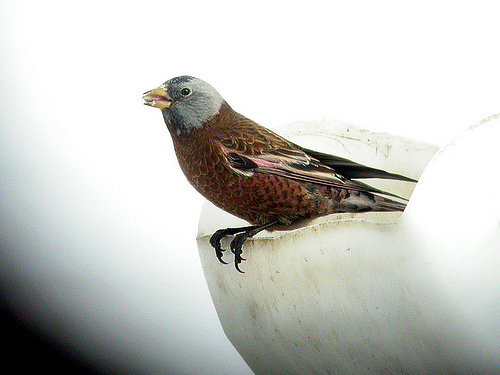
this small brown bird has a grey head and black tail.
a small bird with a grey head, with brown and white feathers covering its body, with the exception of its wings, which are black with pink wingbars.
this is a brown bird with a grey head and an orange beak.
a small bird with a gray head, and brown body.
this little bird has a brown body, gray head, and light colored secondaries.
this colorful bird has a brown body, pink-and-black wings, gray head, yellow beak, and black feet.
this bird has a reddish brown body with a grey head and a black and white tail.
this bird is brown with white and has a very short beak.
a brown bird with a grey head and the tip of its beak is grey.
this bird is bown with rey and has a very short beak.
Species: Gray Crowned Rosy Finch